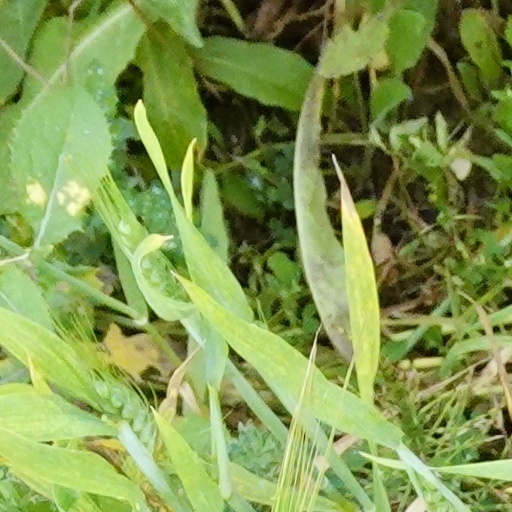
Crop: wheat